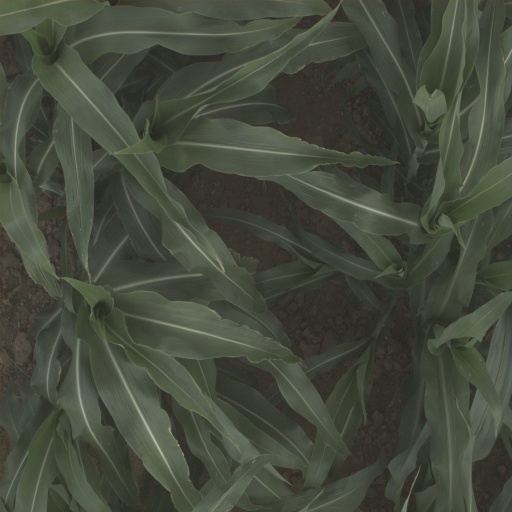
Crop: sorghum